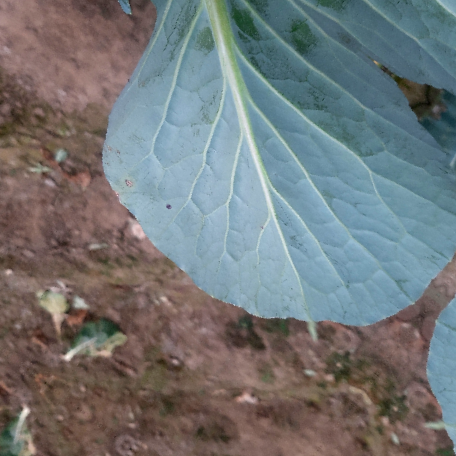
Label: Disease Free